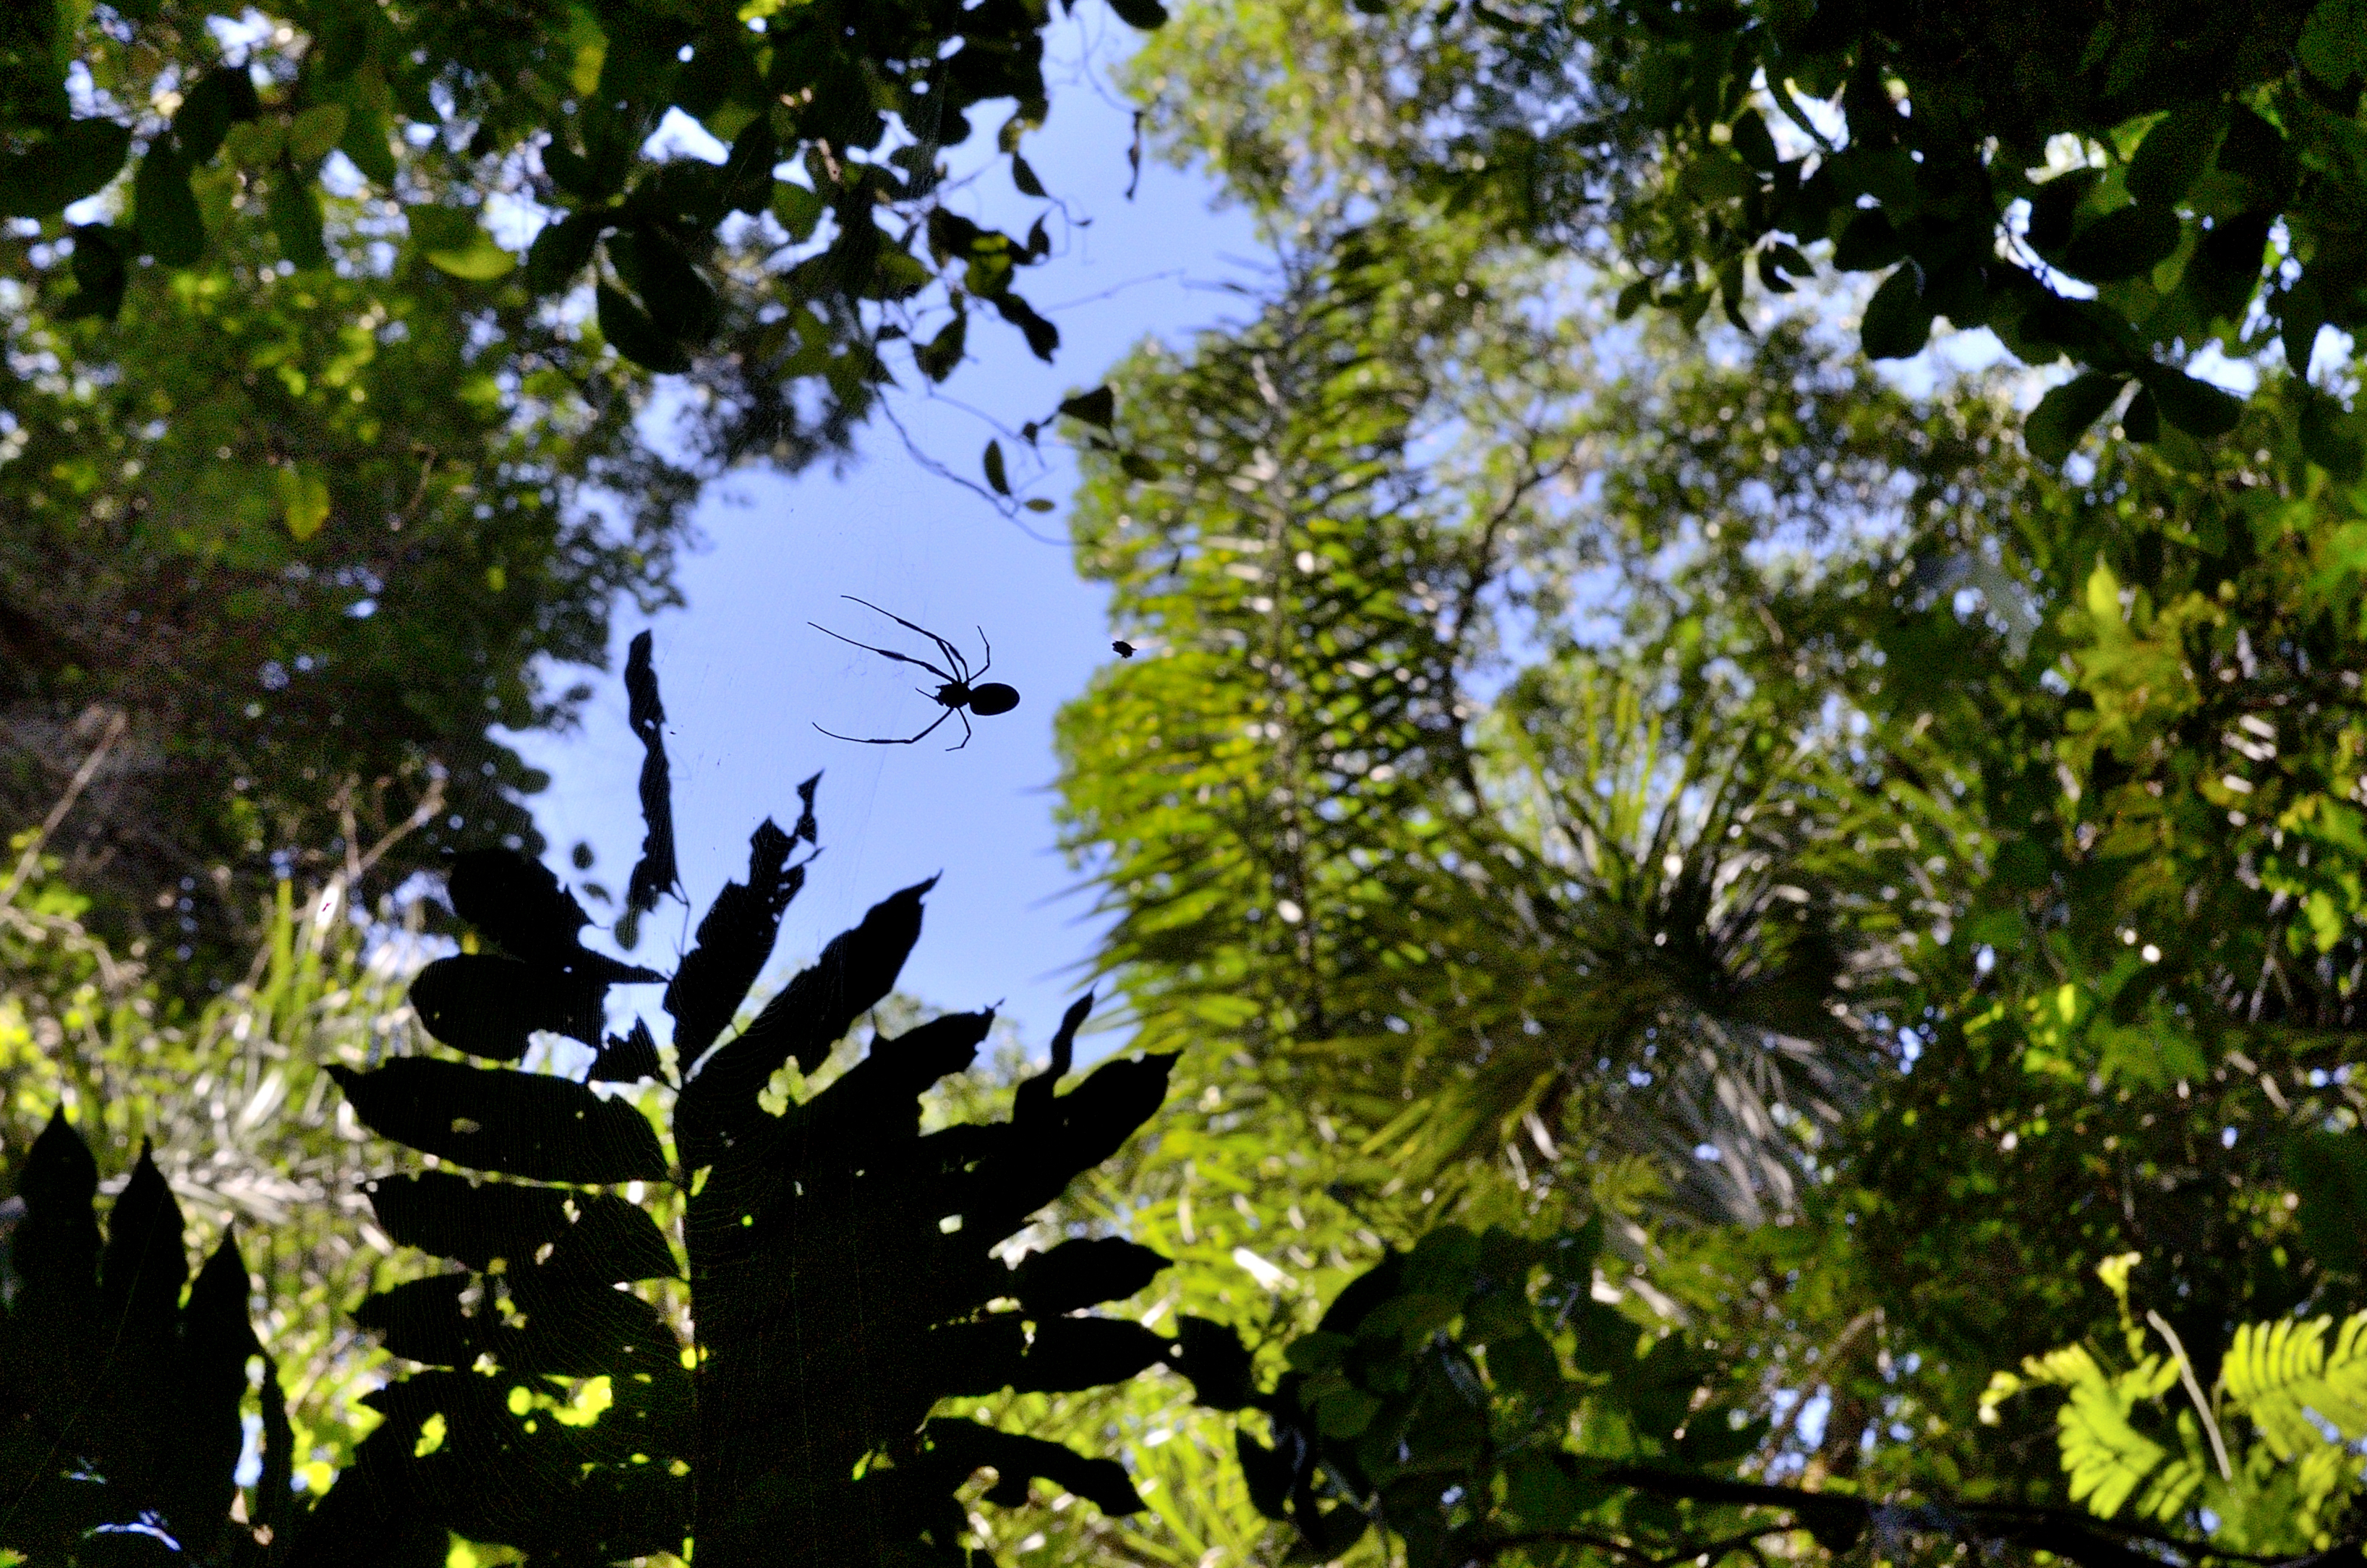
tree, nature, forest, branch, plant, sunlight, leaf, flower, green, jungle, autumn, botany, garden, flora, vegetation, shrub, rainforest, naturaleza, argentina, verde, monte, woodland, misiones, selva, reserva, peroba, arauco, palmito, forestal, sanjorge, ecosistema, altoparana, palorosa, habitat, ecosystem, natural environment, woody plant, land plant